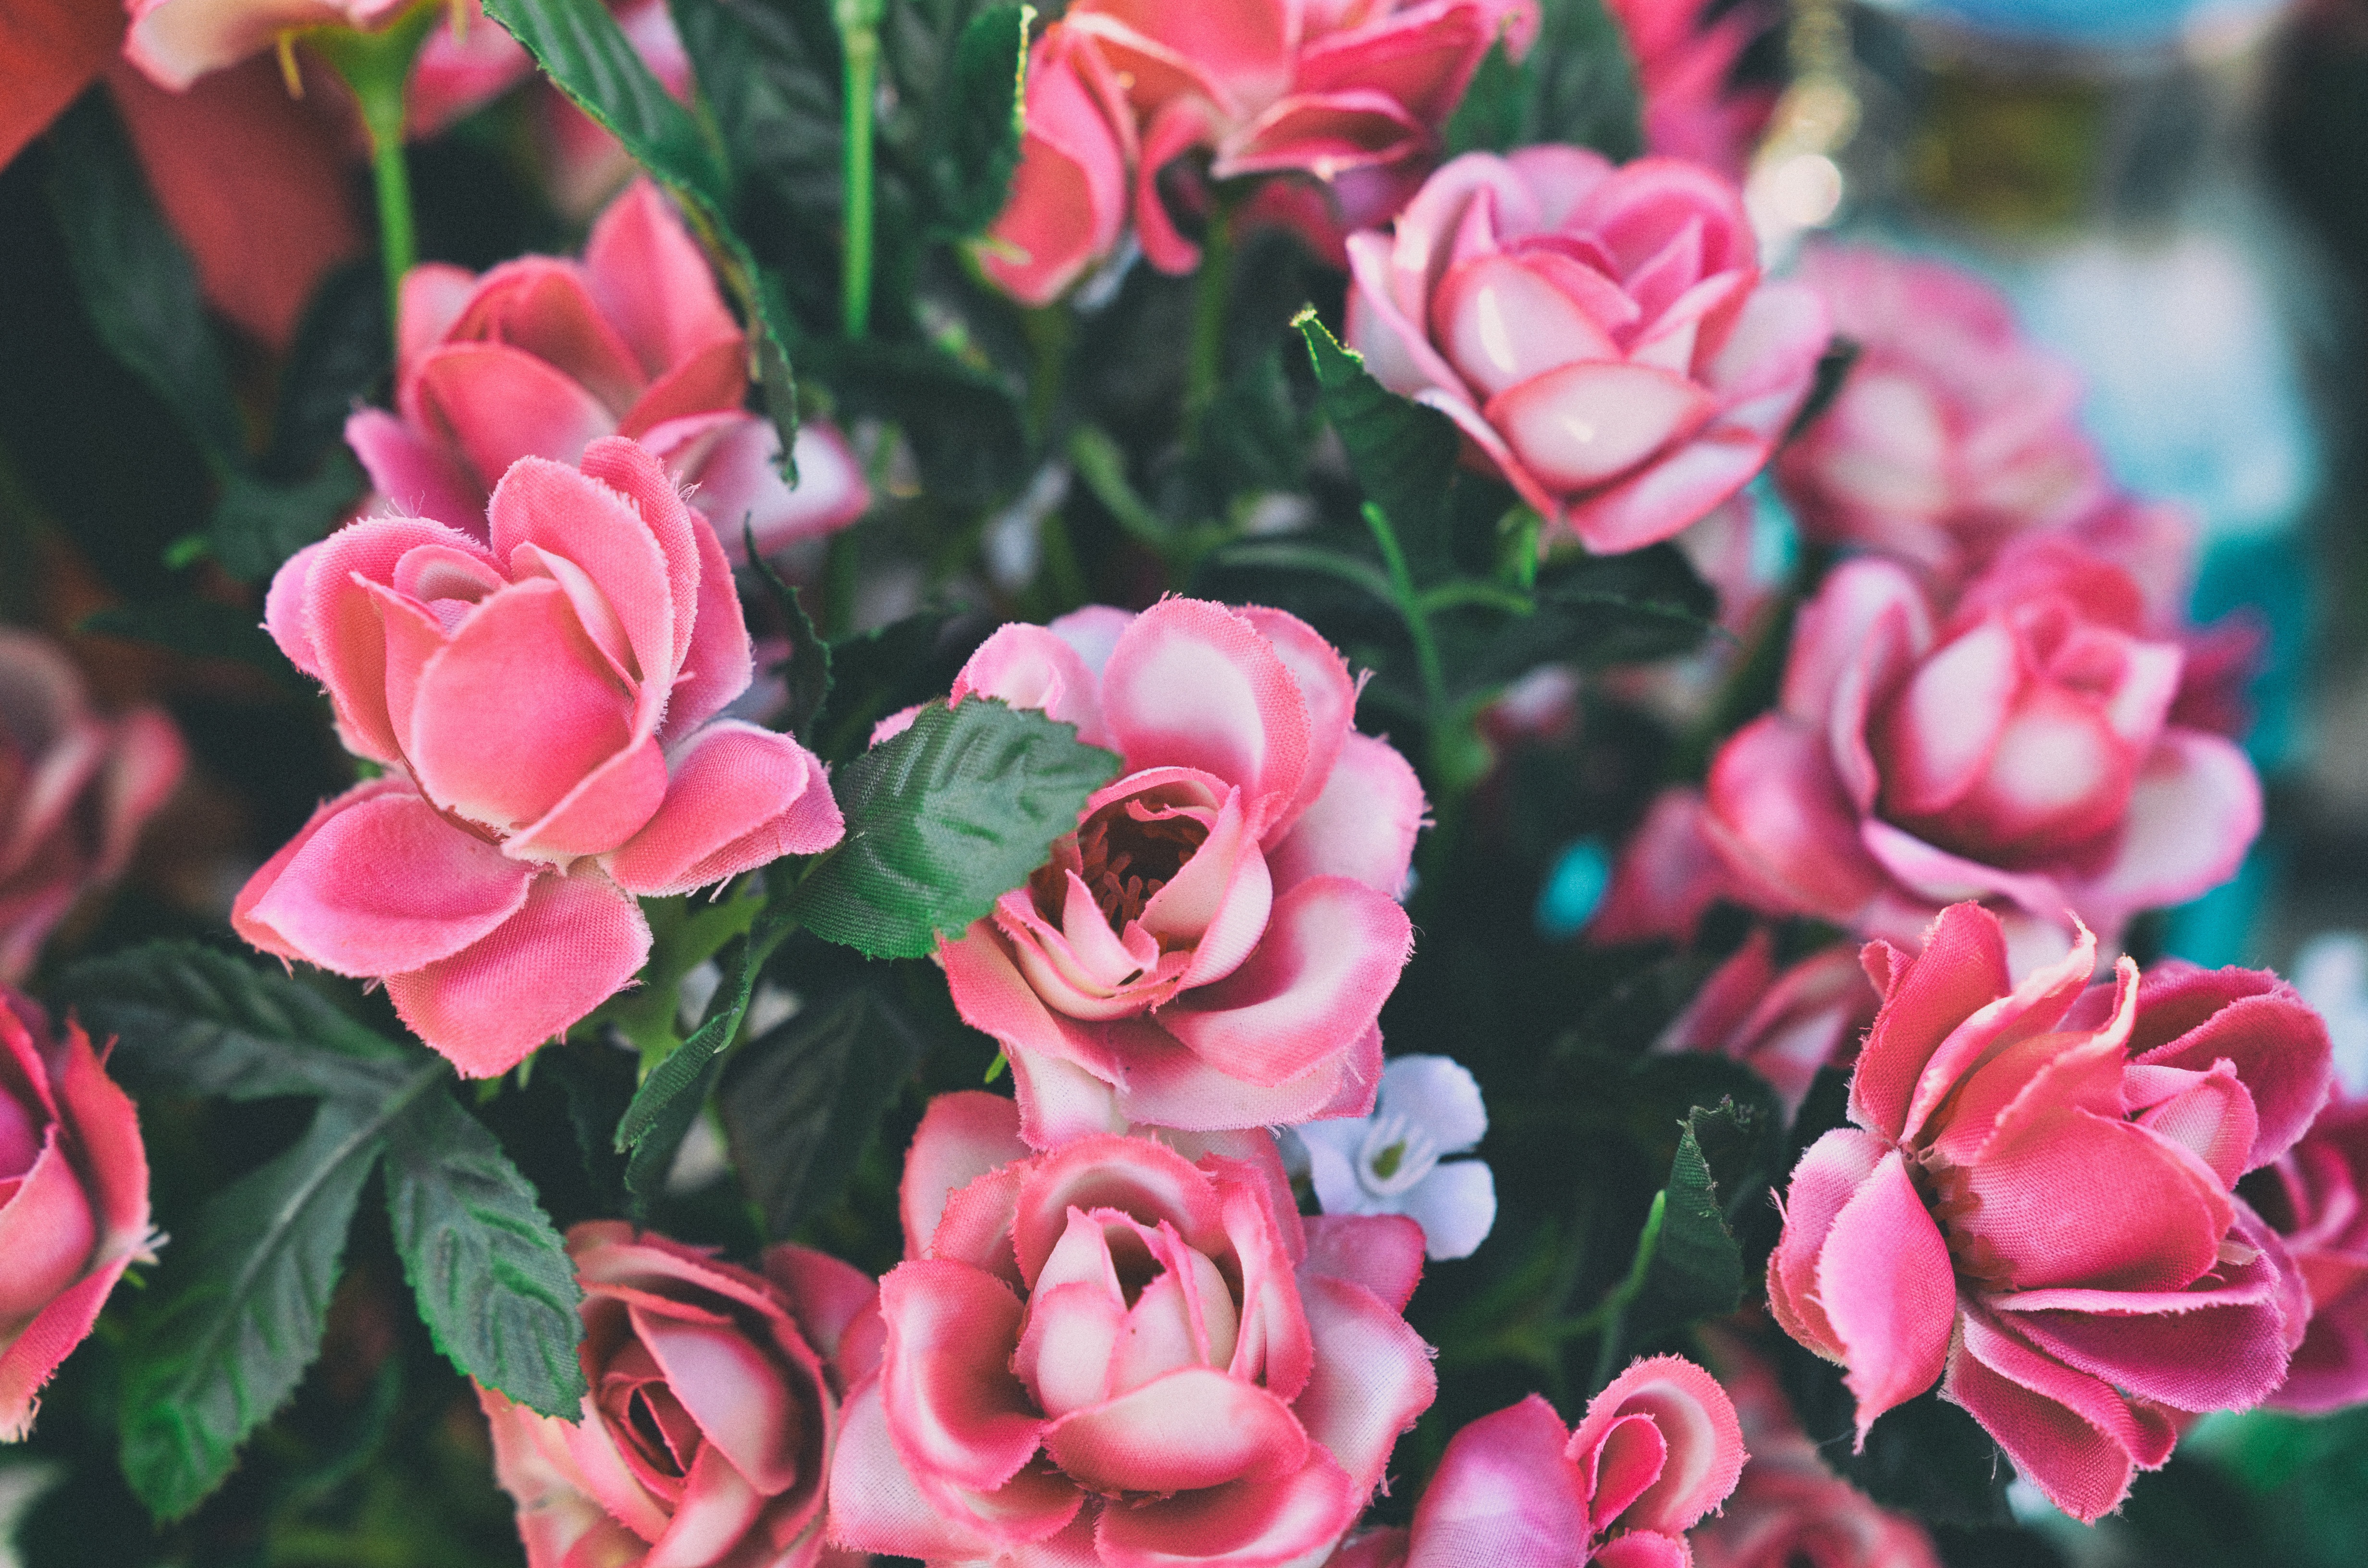
blossom, plant, flower, petal, rose, pink, flora, floristry, floribunda, flowering plant, garden roses, rose family, land plant, rose order